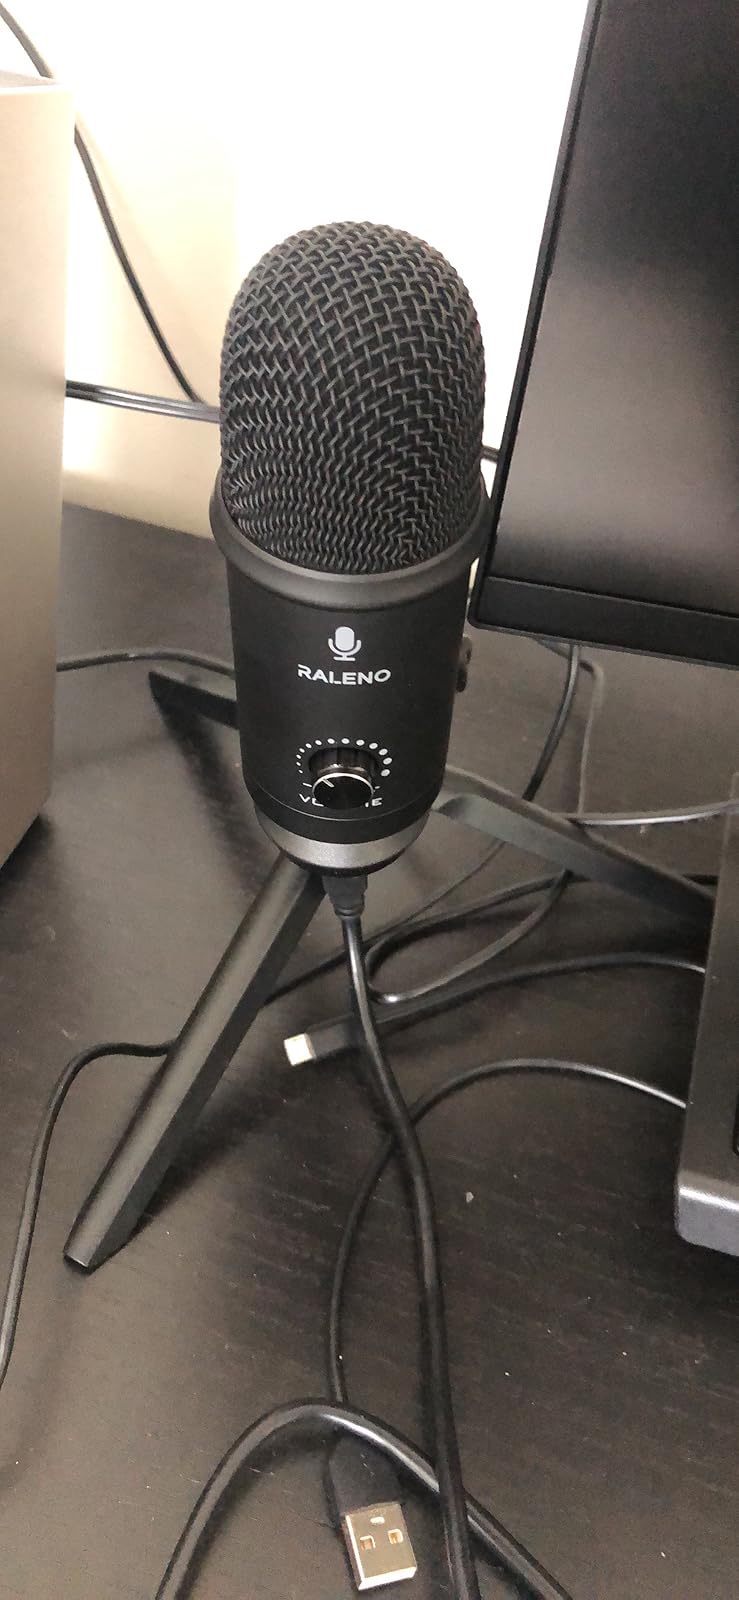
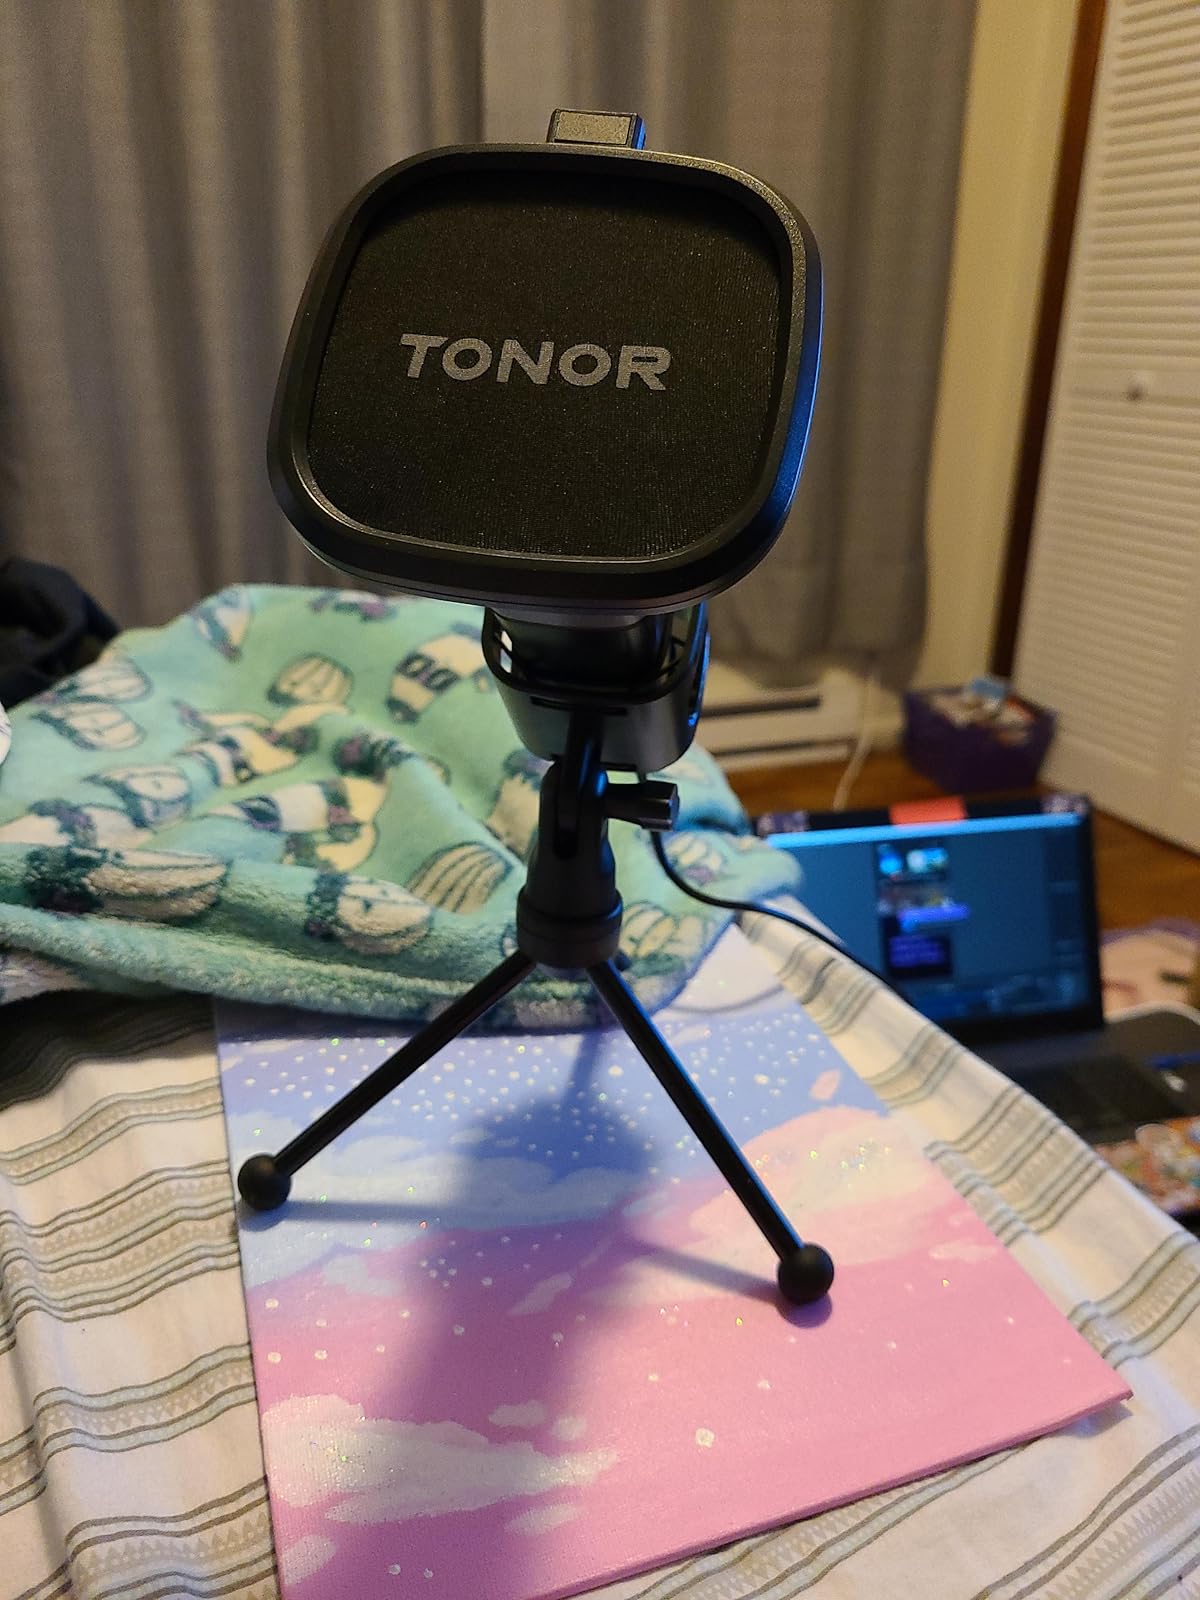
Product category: microphone
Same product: no